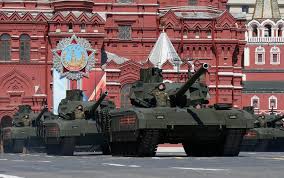
Label: T-14